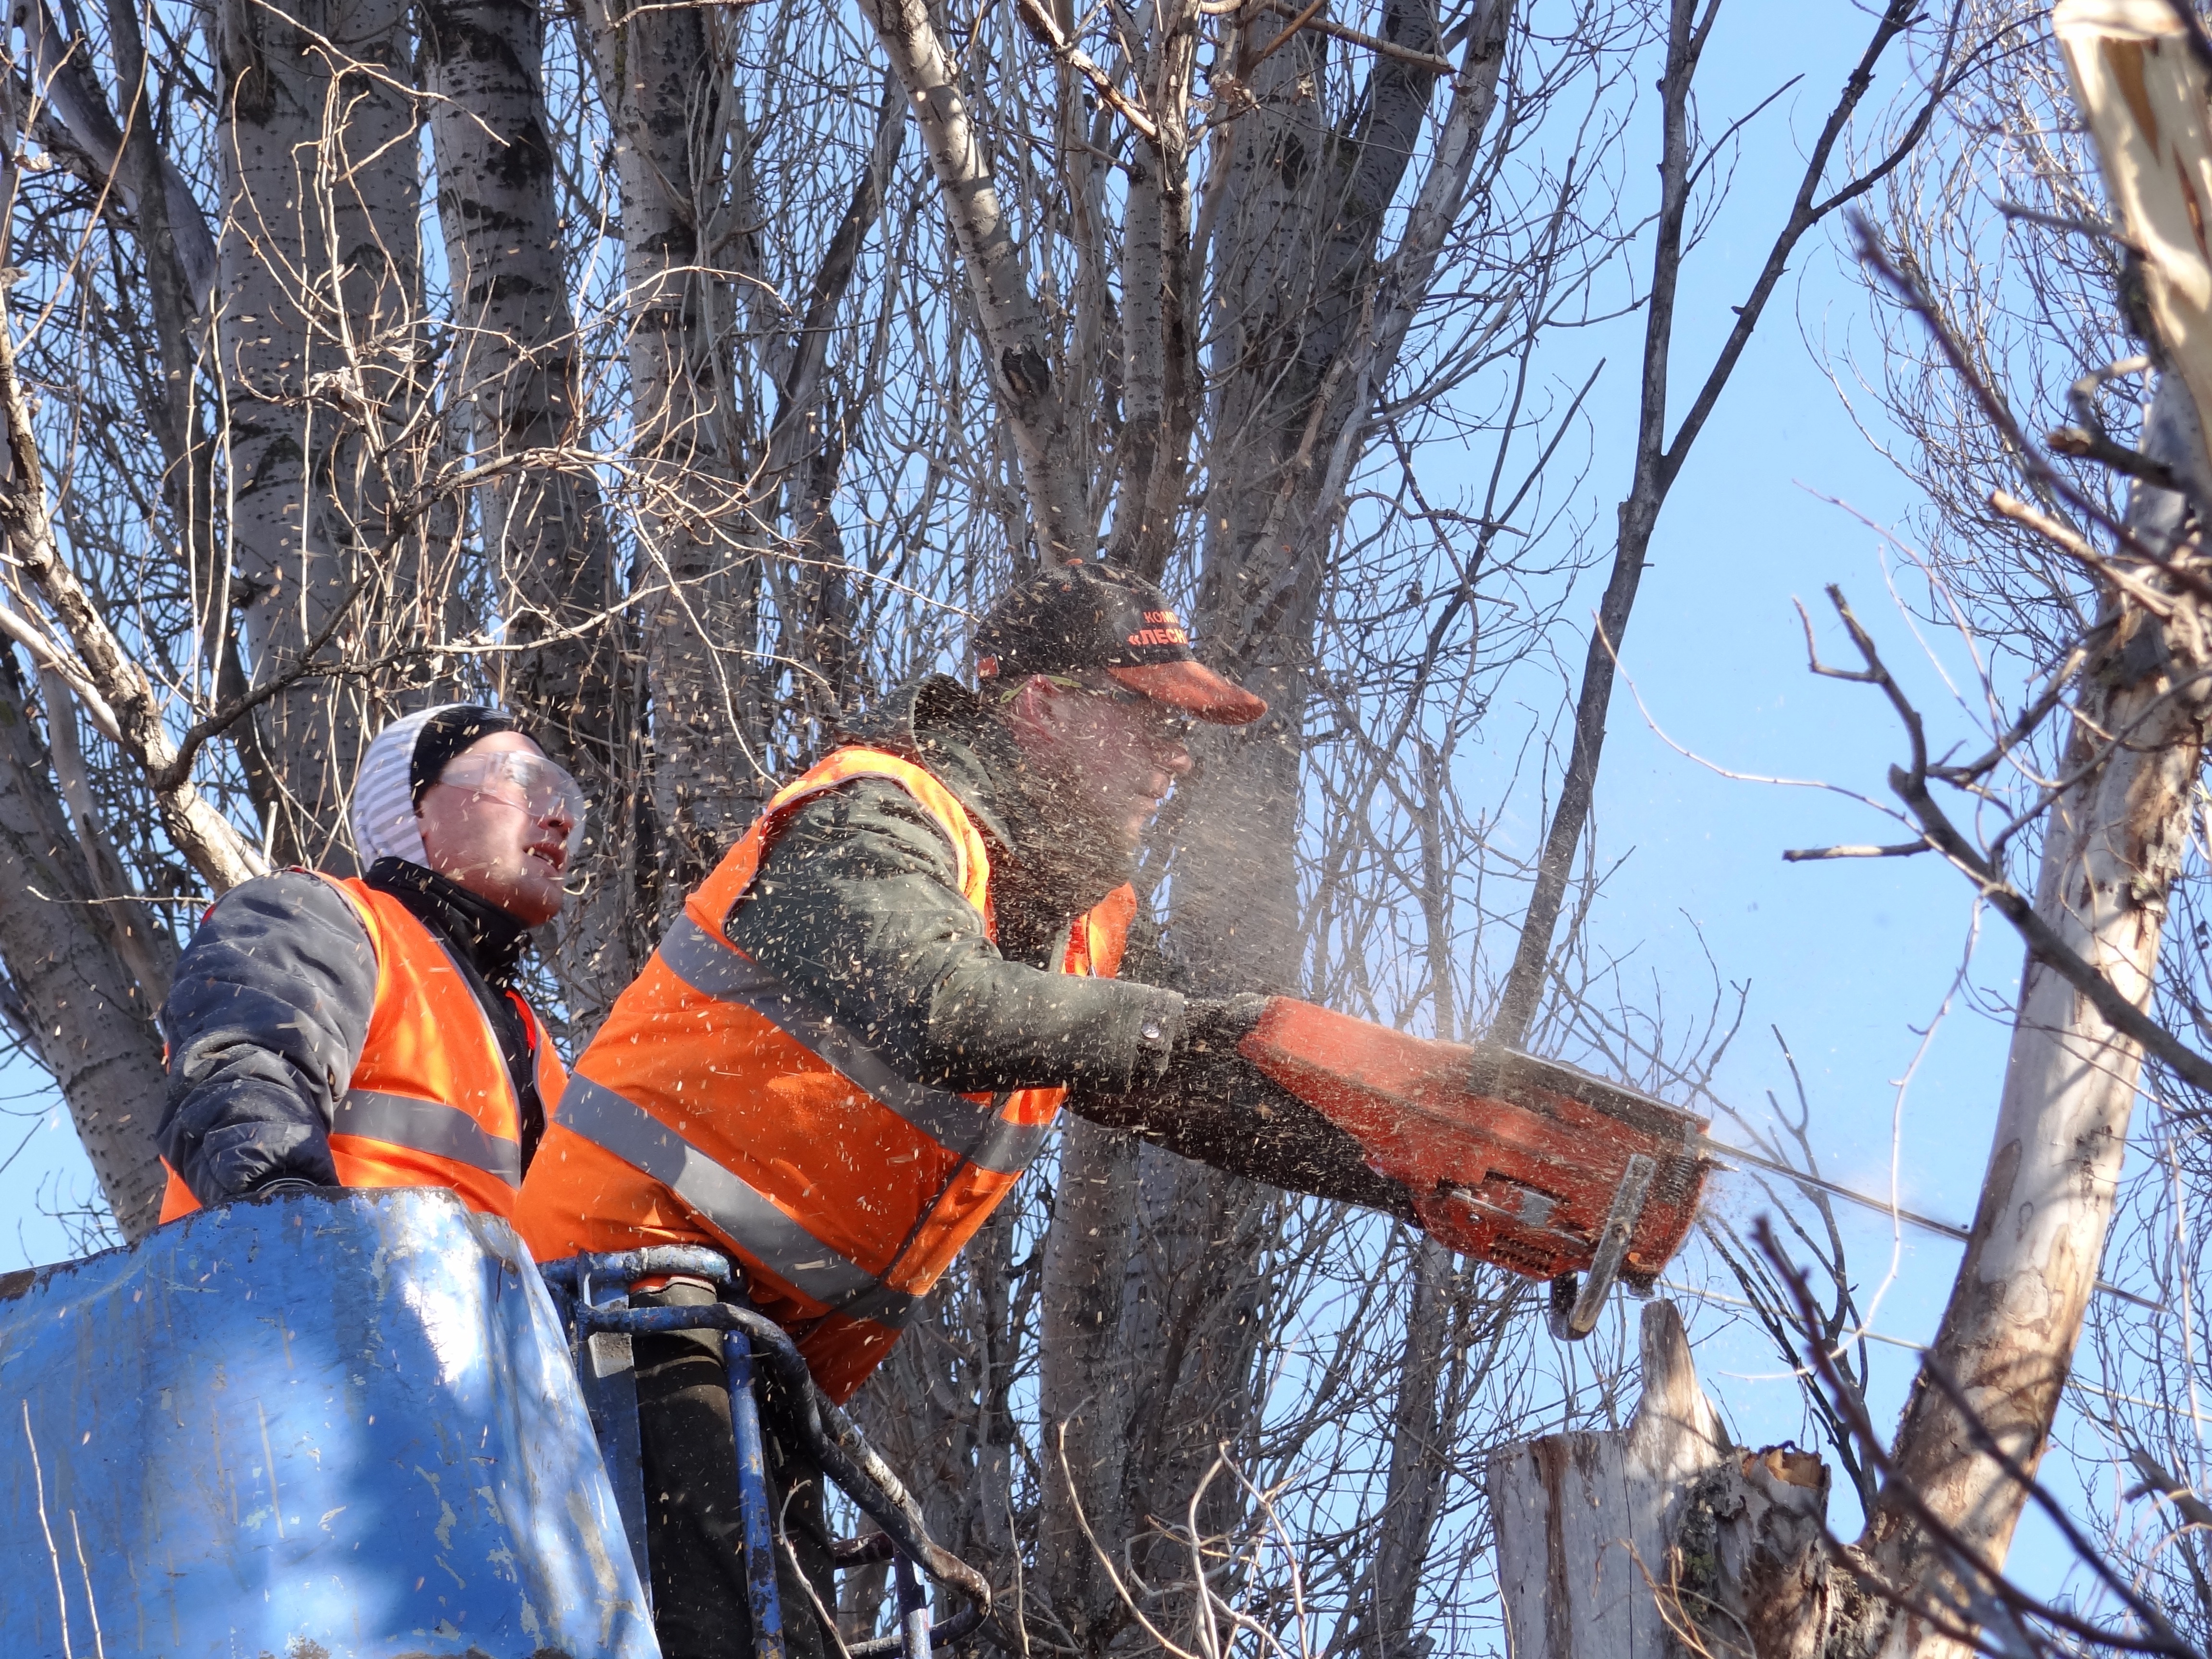
tree, snow, winter, season, trees, arborist, old tree, felling, saw cut